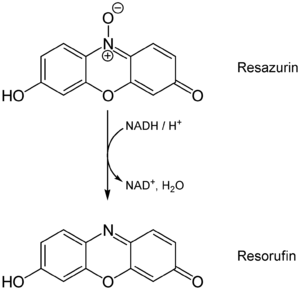
La résazurine est un indicateur coloré bleu, faiblement fluorescent jusqu'à ce qu'il soit réduit de manière irréversible en résorufine, un indicateur coloré rose fortement fluorescent dans le rouge. La résazurine est utilisée comme indicateur d'oxydo-réduction lors des tests de viabilité cellulaire permettant de déterminer si une cellule est aérobie ou anaérobie. Cet indicateur coloré peut se trouver communément dans le commerce sous forme de sel de sodium.